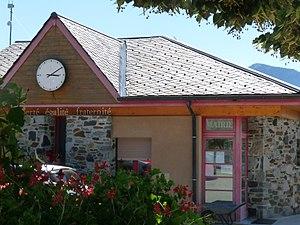
Mairie de Sorgeat, Ariège, France
Sorgeat est une commune française située dans le département de l'Ariège, en région Occitanie.